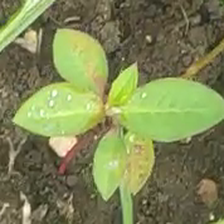
Weed species: Moti_dudhi(Euphorbia_geneculata_L)